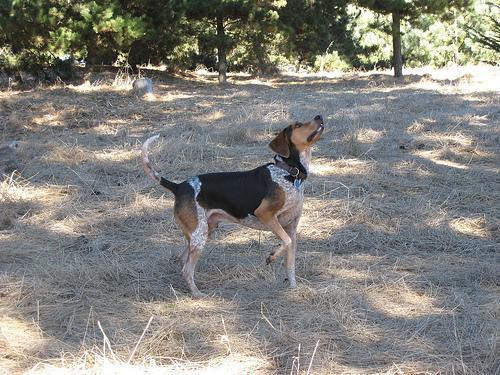
bluetick